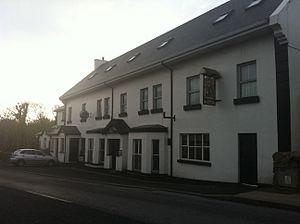
Vincent "Mad Dog" Coll, né Uinseann Ó Colla est un malfaiteur irlando-américain, tueur à gages dans les années 1920 et début années 1930 impliqué dans les activités mafieuses et initiateur d'une guerre de clans de la mafia à New York dont il sera finalement victime. Il est réputé pour avoir tué accidentellement un enfant pendant une tentative d'enlèvement d'un membre d'une bande adverse